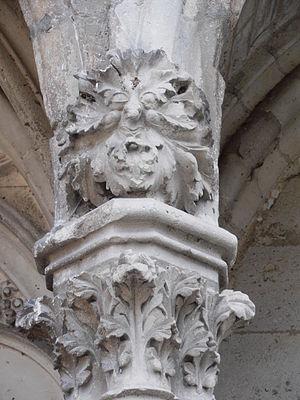
Il s'agit d'une tête de chapiteau en forme de feuillage du portail nord de Saint julien du sault du 13e siècle.
L'église Saint-Pierre est une église catholique située à Saint-Julien-du-Sault, en France. Elle dépend pour le culte de la paroisse Sainte-Alpais de l'archidiocèse de Sens-Auxerre.